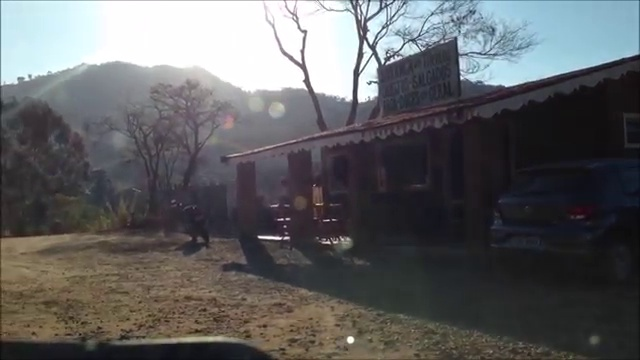
Fire: no
Smoke: no